Lanny D. Schmidt

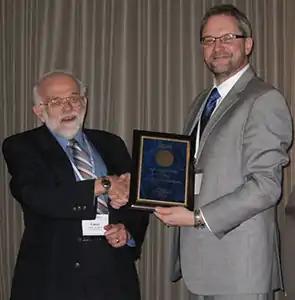
Lanny Schmidt receives the Neal R. Amundson Award at the North American Symposium on Chemical Reaction Engineering.

Schmidt has published over 350 papers in refereed journals and was a member of the National Academy of Engineering. He has supervised approximately 90 Ph.D. theses and 15 M.S. theses at Minnesota, and 14 of his former students hold university teaching positions including Maria Flytzani-Stephanopoulos, Raymond Gorte and Dionisios Vlachos. In 2013, he was awarded the Neal R. Amundson Award at the 3rd North American Symposium on Chemical Reaction Engineering. Schmidt has previously been awarded the Parravano Award (1997) by the Michigan Catalysis Society, the Alpha Xi Sigma Award (1993) by the American Institute of Chemical Engineers, and a Humboldt Prize (1994) from Germany. He has been honored by several institutions through supported lectures including the Reilly Lectures (1990) at Notre Dame, the Dodge Lectures (1992) at Yale University, the Mason Lectures (1996) at Stanford University, the Merck Lecture (1997) at Rutgers University, the Centennial Lecture (1997) at Purdue University, the Schiut Lecture (1997) at the University of Delaware and the Hottell Lecture (1999) at MIT. In 2000, he was a plenary speaker at the International Congress on Catalysis in Spain, and in 1998 he served as the Fairchild Scholar at the California Institute of Technology.